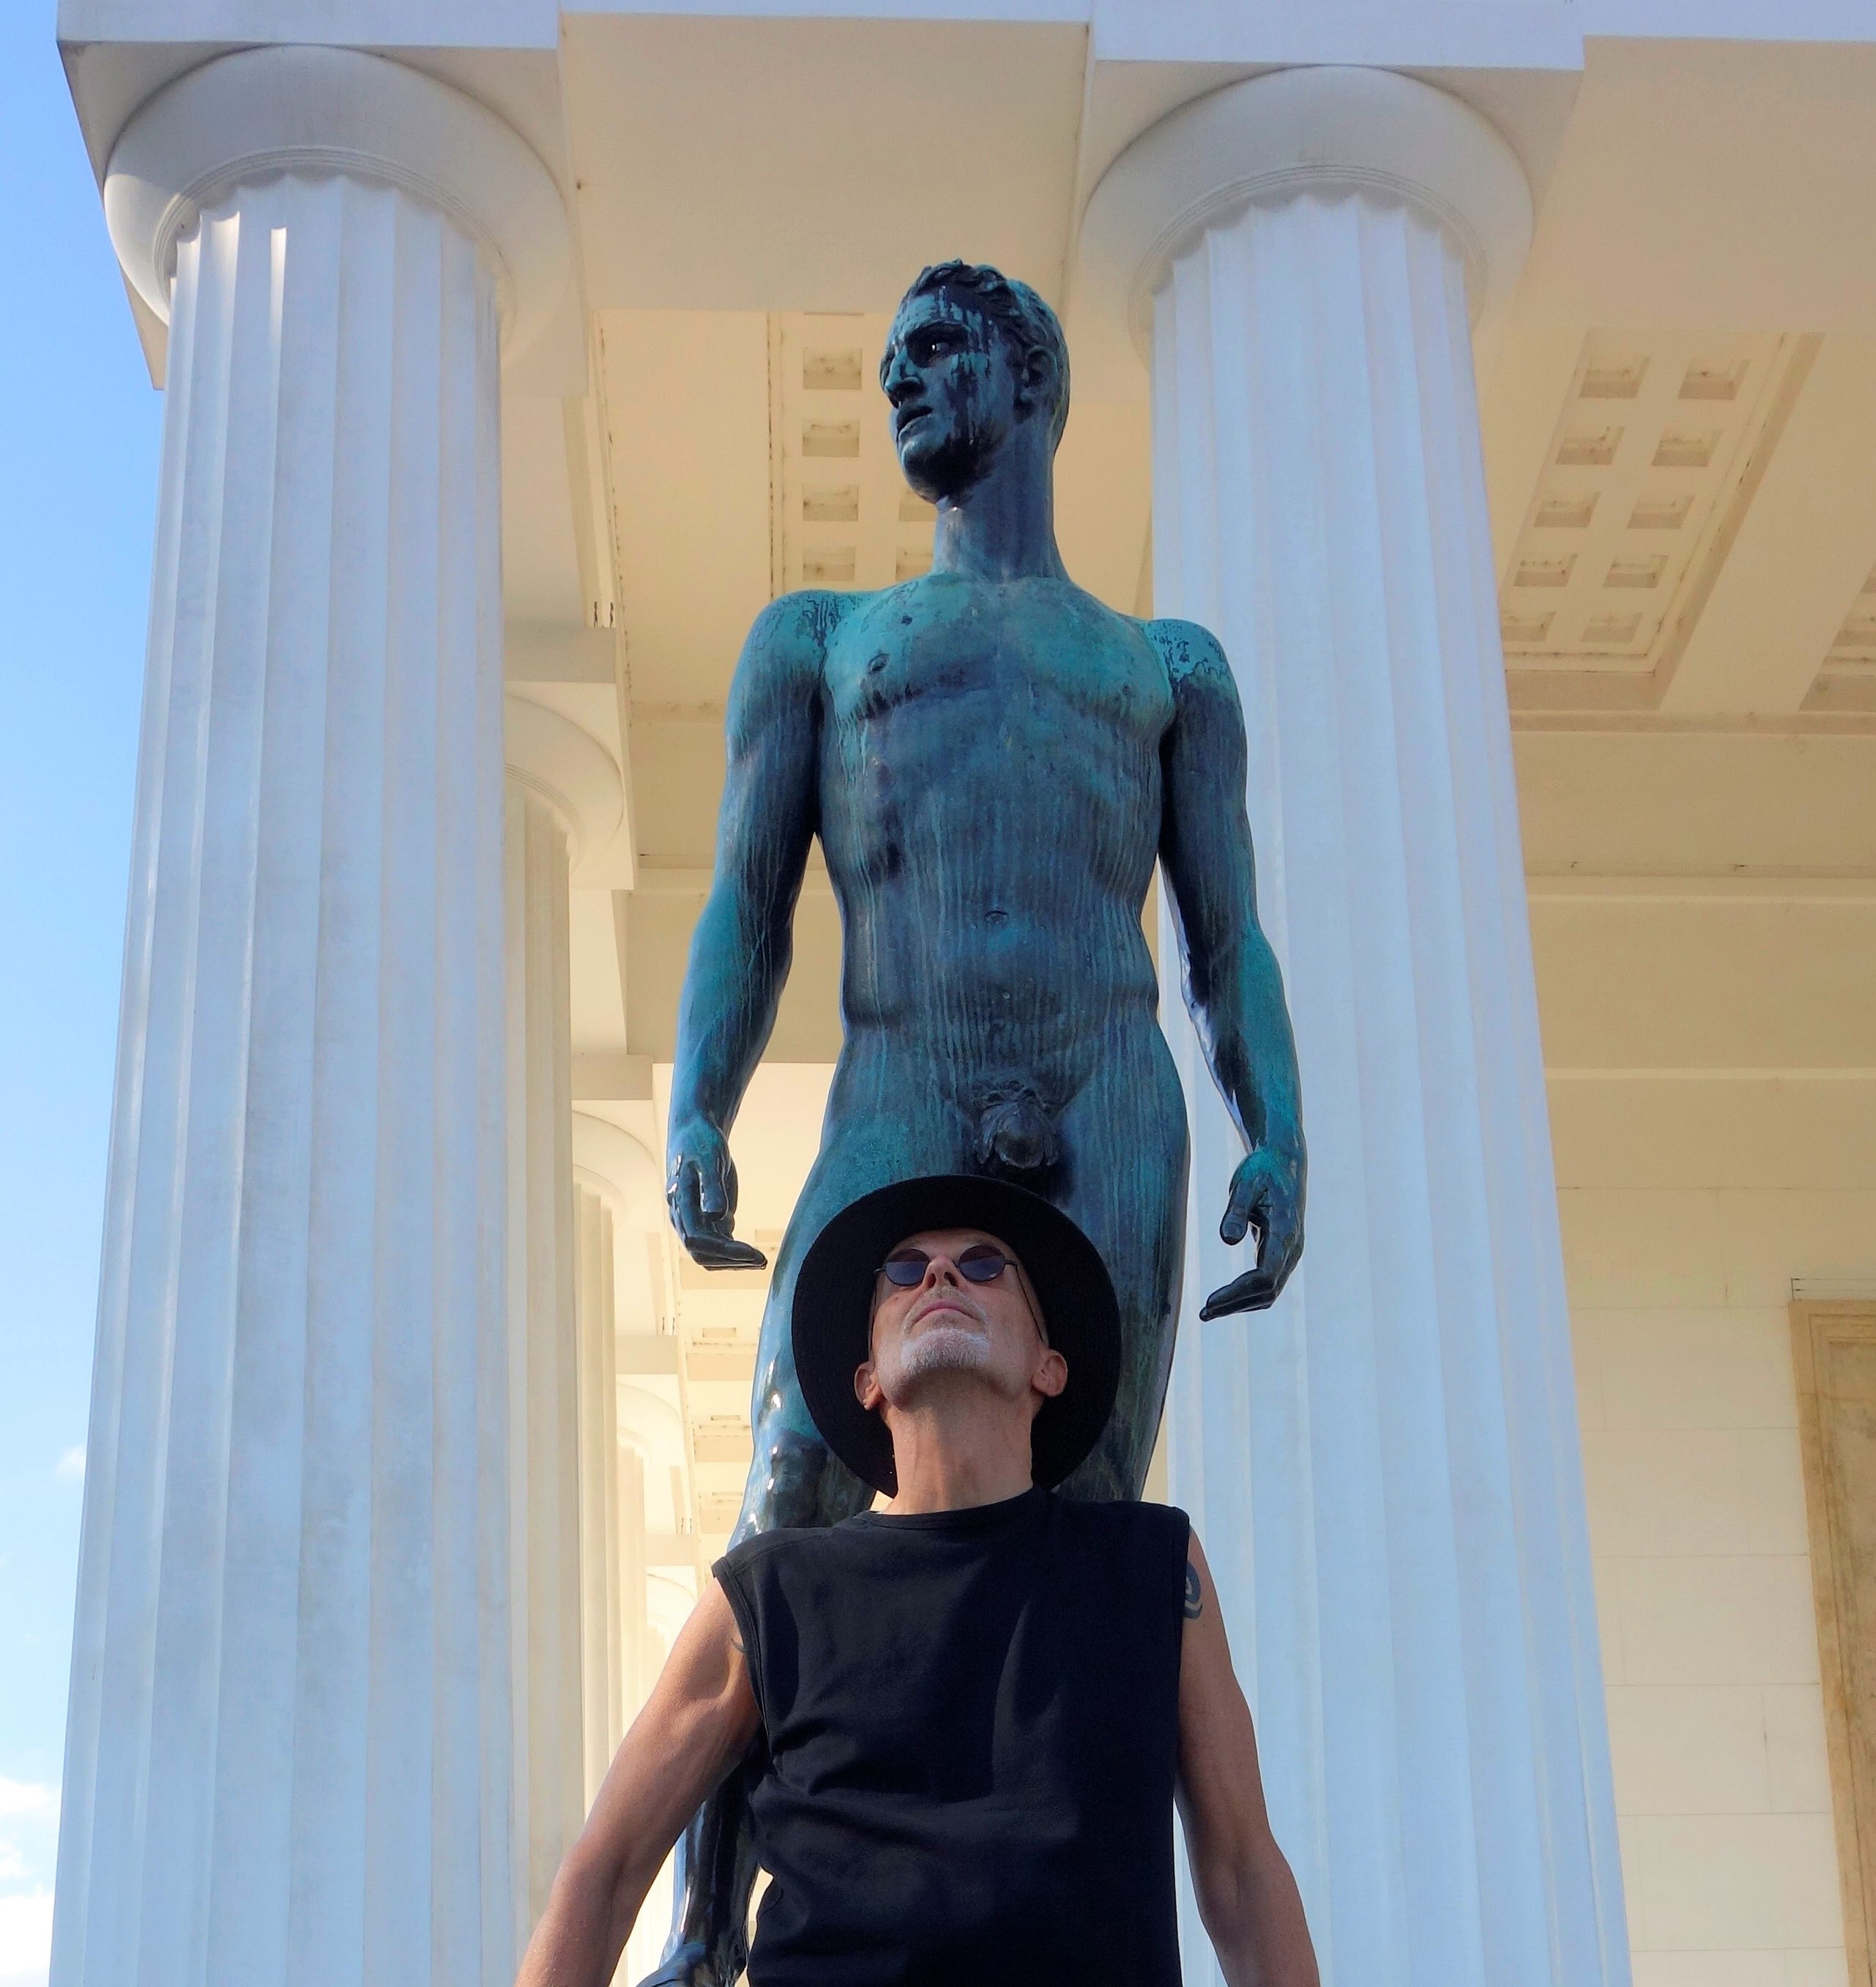
black, tattoo, art, arts, wildstyle, bodypainting, painting, ink, needle, pain, blood, nude in public, public posing, mask, fine art, dancer, legs, man, naked, nude, nude man, naked man, penis, balls, testicles, masculine, male, macho, woman, women, girl, girls, shorts, beautiful, dog, erotic, sexy, body, culture, painter, body painting, clothing, fashion, footwear, eyewear, leggings, muscle, knee, street fashion, shoe, thigh, fashion accessory, hip, style, sunglasses, hipster, suit, hat, glasses, beard, gay, lesbian, transgender, lgbt, lgbtq, queer, black and white, monochrome, city, downtown, pavement, pedestrians, street, avenue, road, house, architecture, street lamp, sidewalk, leg, trousers, photograph, human leg, monochrome photography, dress, photography, snapshot, pedestrian, sun hat, walking, fedora, dance, choreography, temple, greece, classic building, statue, sculpture, joint, hand, shoulder, arm, blue, azure, human body, waist, gesture, building, trunk, sky, chest, monument, electric blue, abdomen, leisure, t shirt, tourism, symmetry, fun, Barechested, vacation, visual arts, tourist attraction, sitting, artwork, classical sculpture